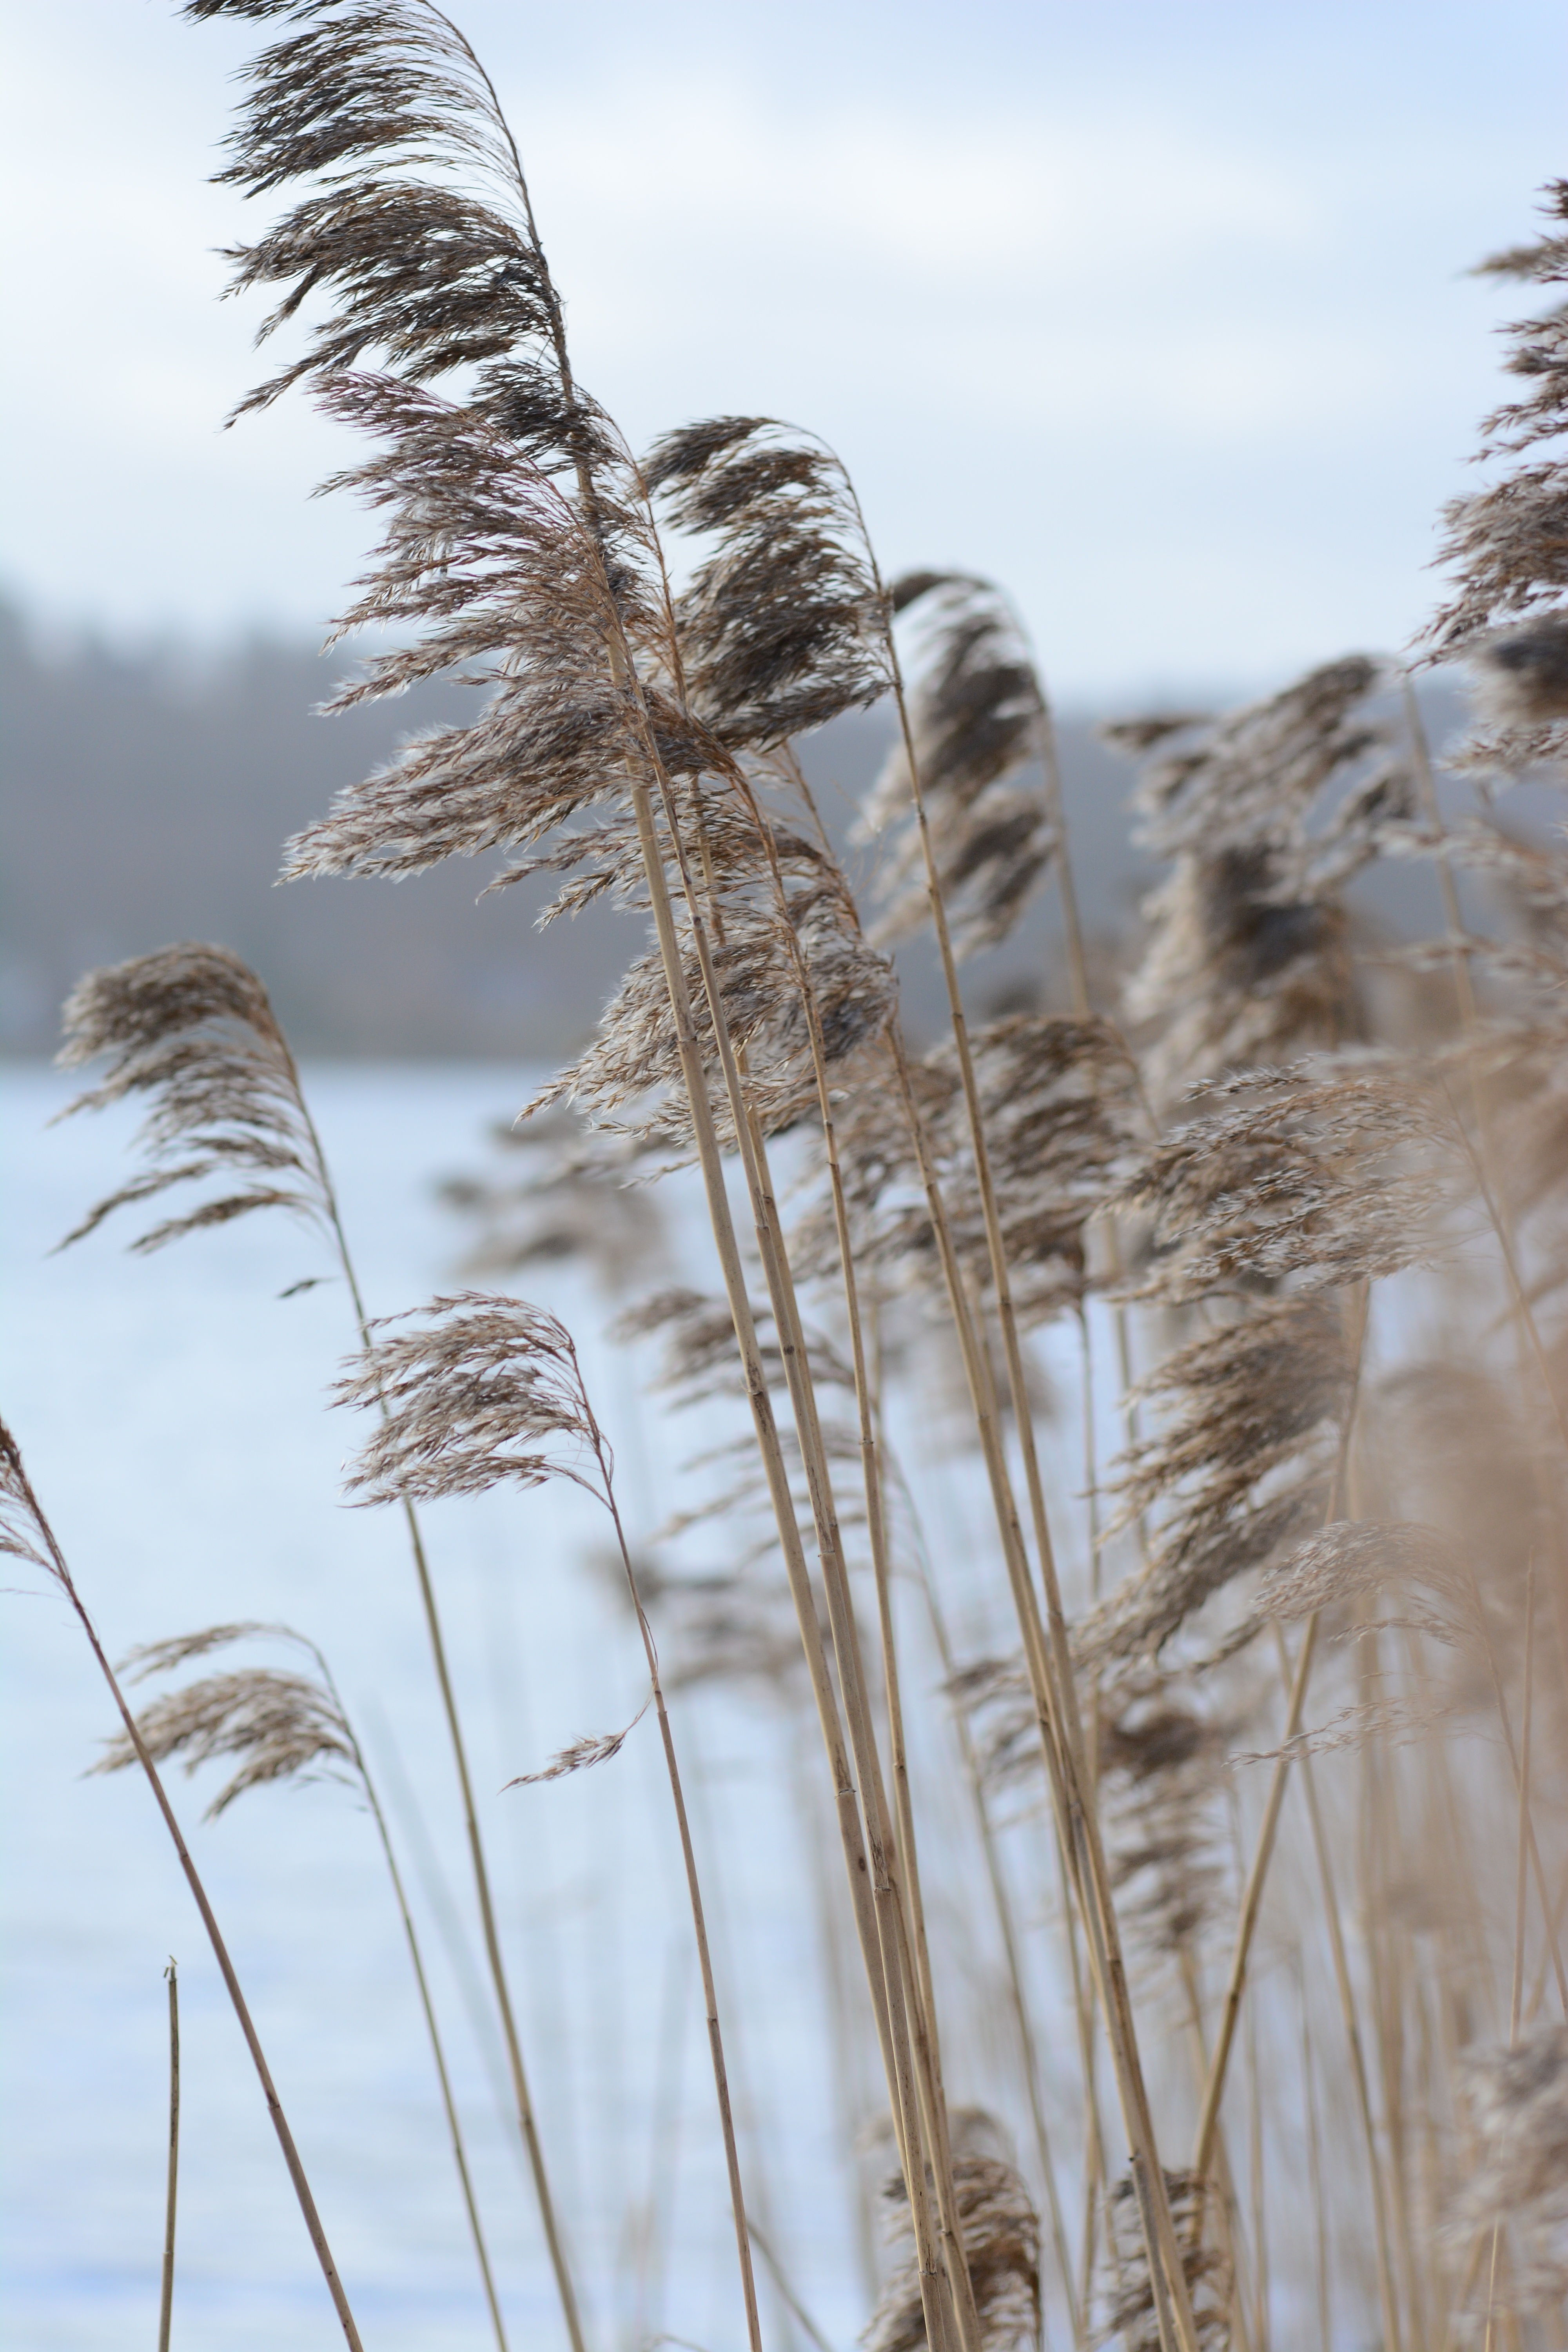
beach, landscape, sea, tree, water, nature, grass, branch, snow, winter, plant, sky, sunshine, field, sunlight, morning, dune, shore, lake, view, wind, frost, summer, vacation, travel, shoreline, seaside, remote, environment, ice, tranquil, scenic, peaceful, natural, seascape, scenery, holiday, serene, season, twig, relaxation, background, sweden, memories, wallpaper, nostalgic, baltic, footpath, autumnalis, grass family, land plant, phragmites, nostalgy, coastlin, e day, horizontals, tommy techno